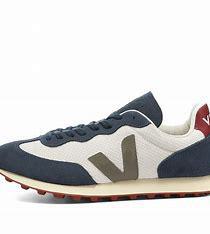
Brand: Veja
Model: RIO Branco